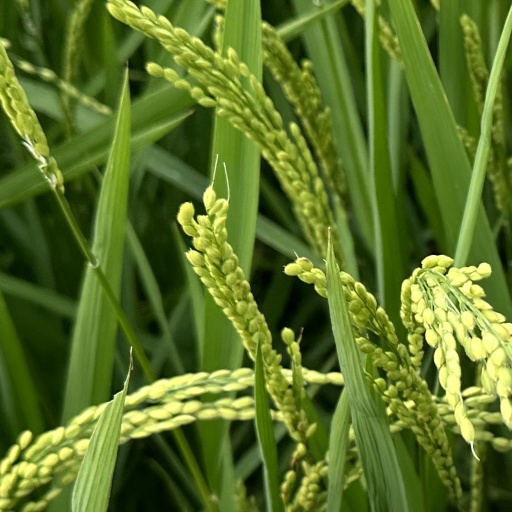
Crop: rice